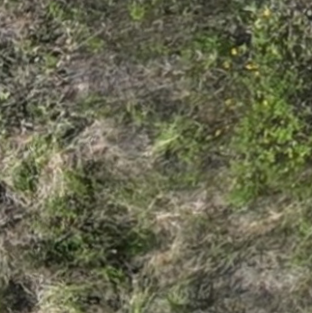
Month: july